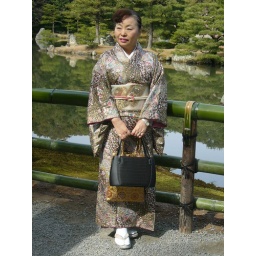
lady in a kimono standing in front of the golden temple